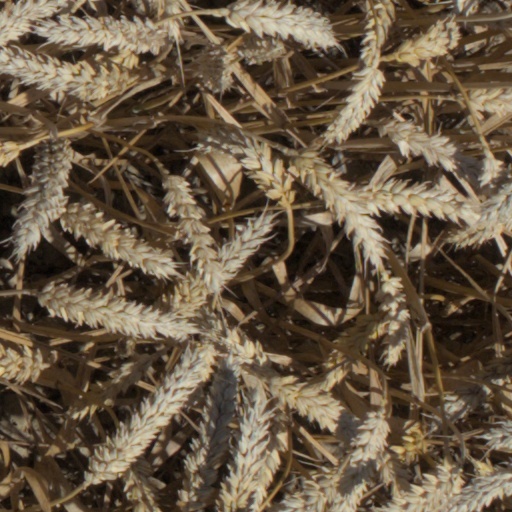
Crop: wheat